Road map for peace

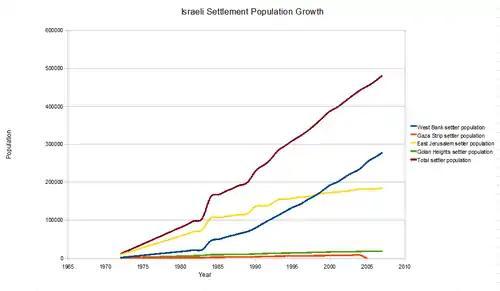
Settler population by year in the Israeli-occupied territories from 1972 to 2007

Israel also did not freeze settlement expansion, nor dismantle outposts built since 2001, another requirement of the Roadmap. Instead, the number of settlers continued growing. Even during the "Second Intifada" the settler population kept growing at a high rate, in a remarkably straight line. From 2000 to 2004, the number of settlers in the West Bank, including East Jerusalem increased with more than 50,000. From 2004 to 2008, the Jewish population grew with some 70,000.